Xili station

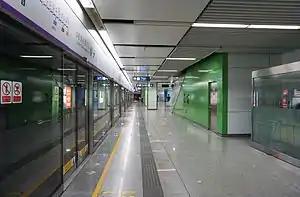
Line 5 platform (towards Grand Theater)

Xili station is a Metro station of Shenzhen Metro Line 5 and Line 7. Line 5 platforms opened on 22 June 2011 and Line 7 platforms opened on 28 October 2016. This station is an underground station.